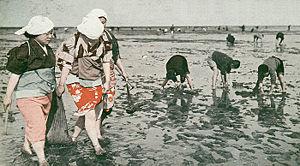
La pêche à pied, ou parfois rocaille, est un type de pêche qui se pratique en bord de mer, principalement à marée basse ou en eau peu profonde. Elle consiste en la capture, à la main ou à l'aide d'outils, de crustacés ou de mollusques, ou à la prise, à l'aide d'un harpon ou d'une foëne, de poissons. Elle est pratiquée pour la consommation humaine.